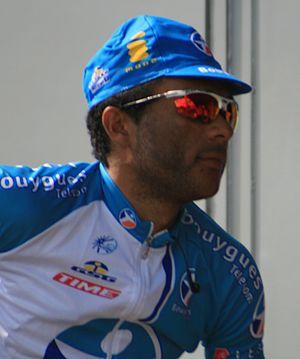
Yohann Gene, à l'Eneco Tour 2008, à Ardooie